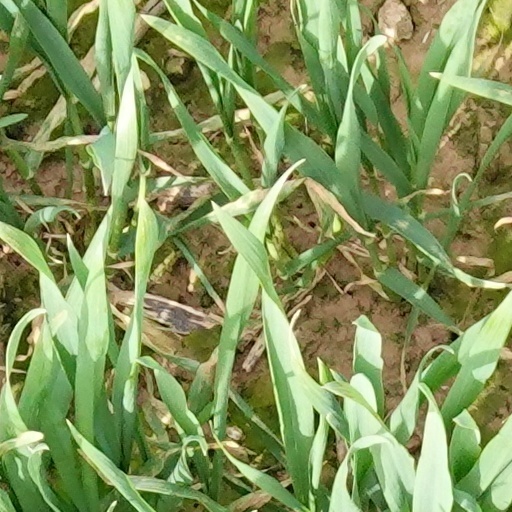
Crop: wheat